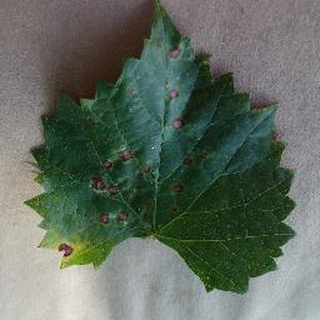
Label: grape_black_rot